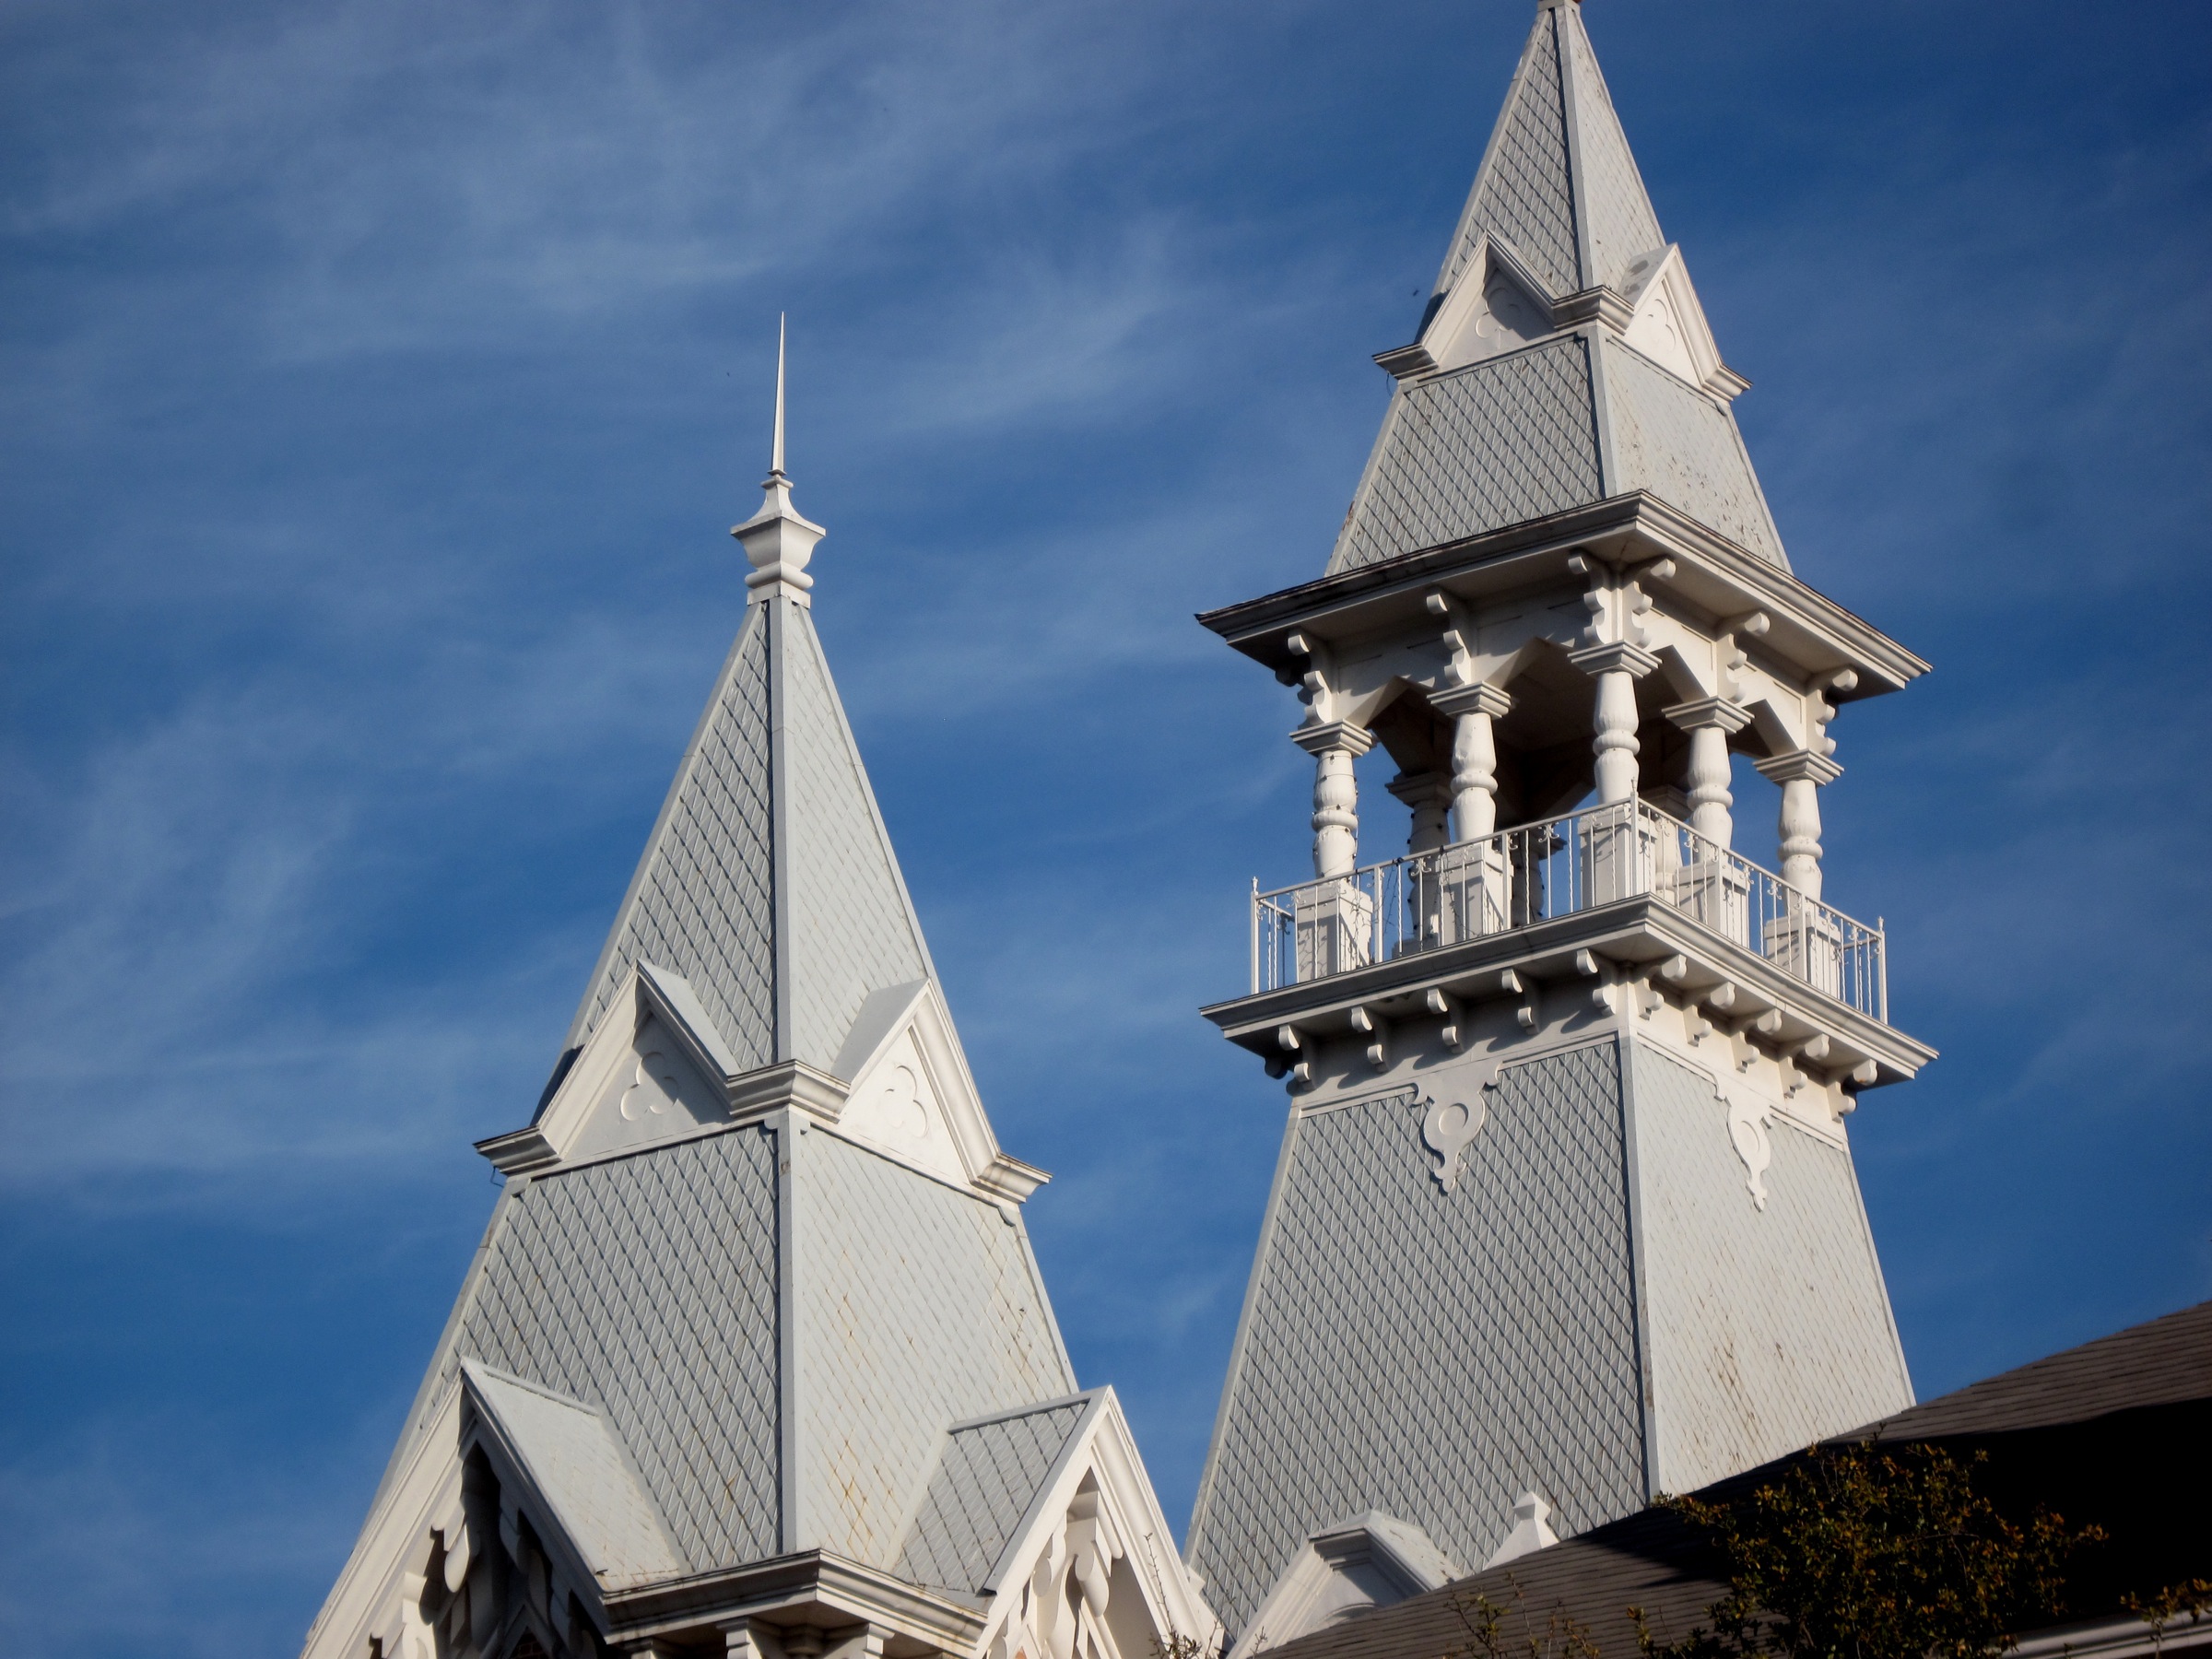
building, skyscraper, tower, landmark, blue, church, cathedral, tower block, place of worship, bell tower, spire, steeple, baylor, control tower